Foothill College

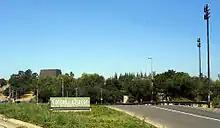
Foothill College entrance

The community college district's headquarters are located in one corner of the Foothill campus. The district also administers De Anza College in nearby Cupertino.